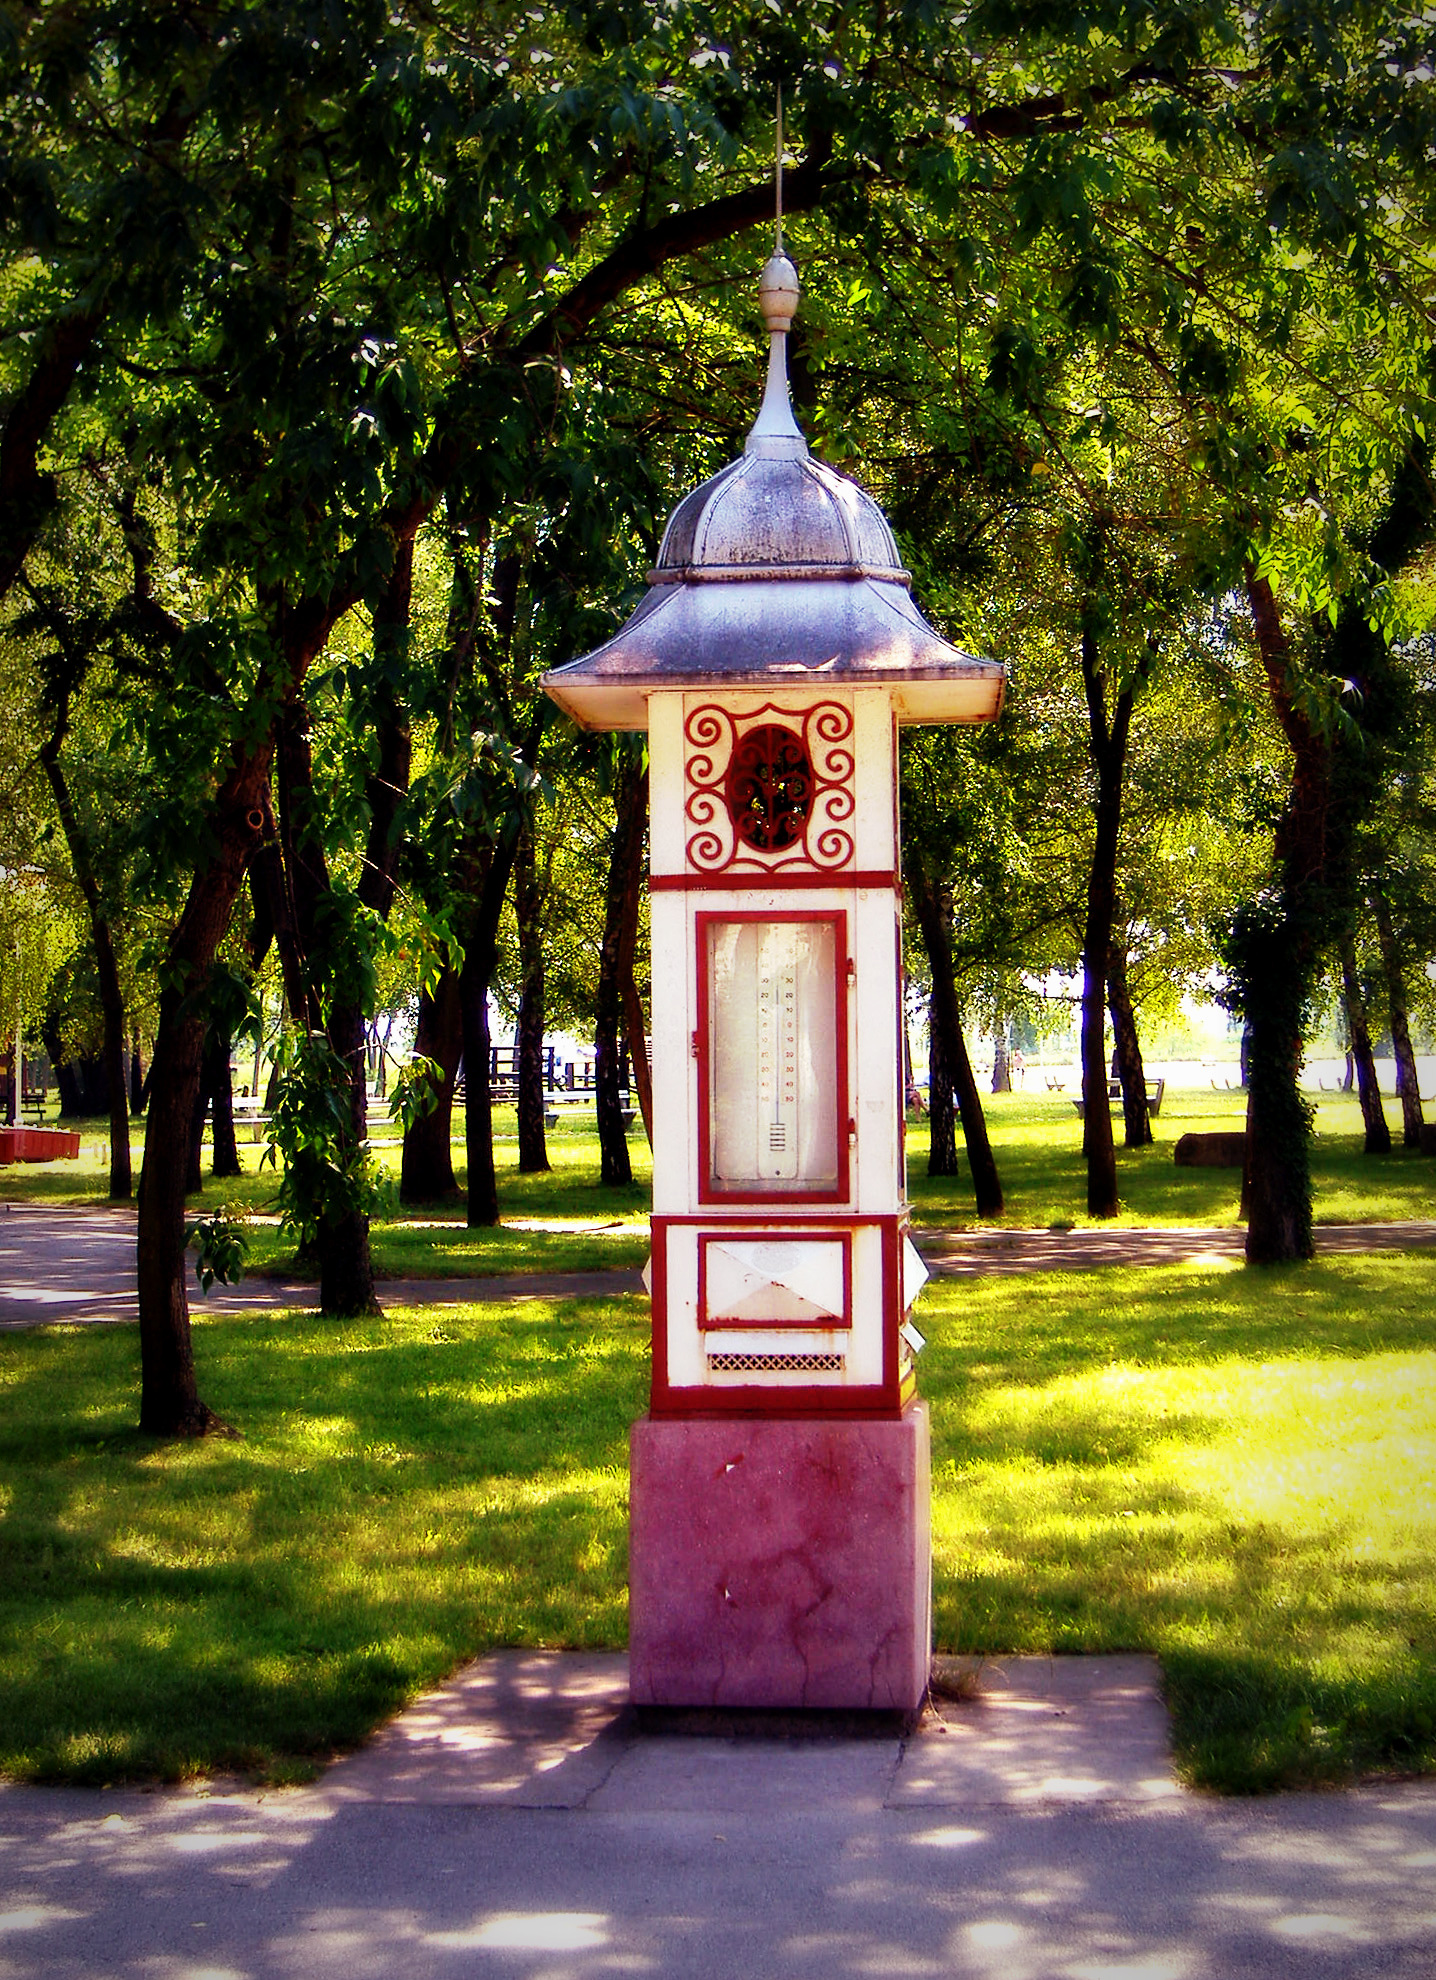
weather, station, temperature, measure, pressure, park, summer, green, tree, Palic, lake, subotica, landmark, public space, grass, outdoor structure, plant, shrine, sky, monument, garden, memorial, leisure